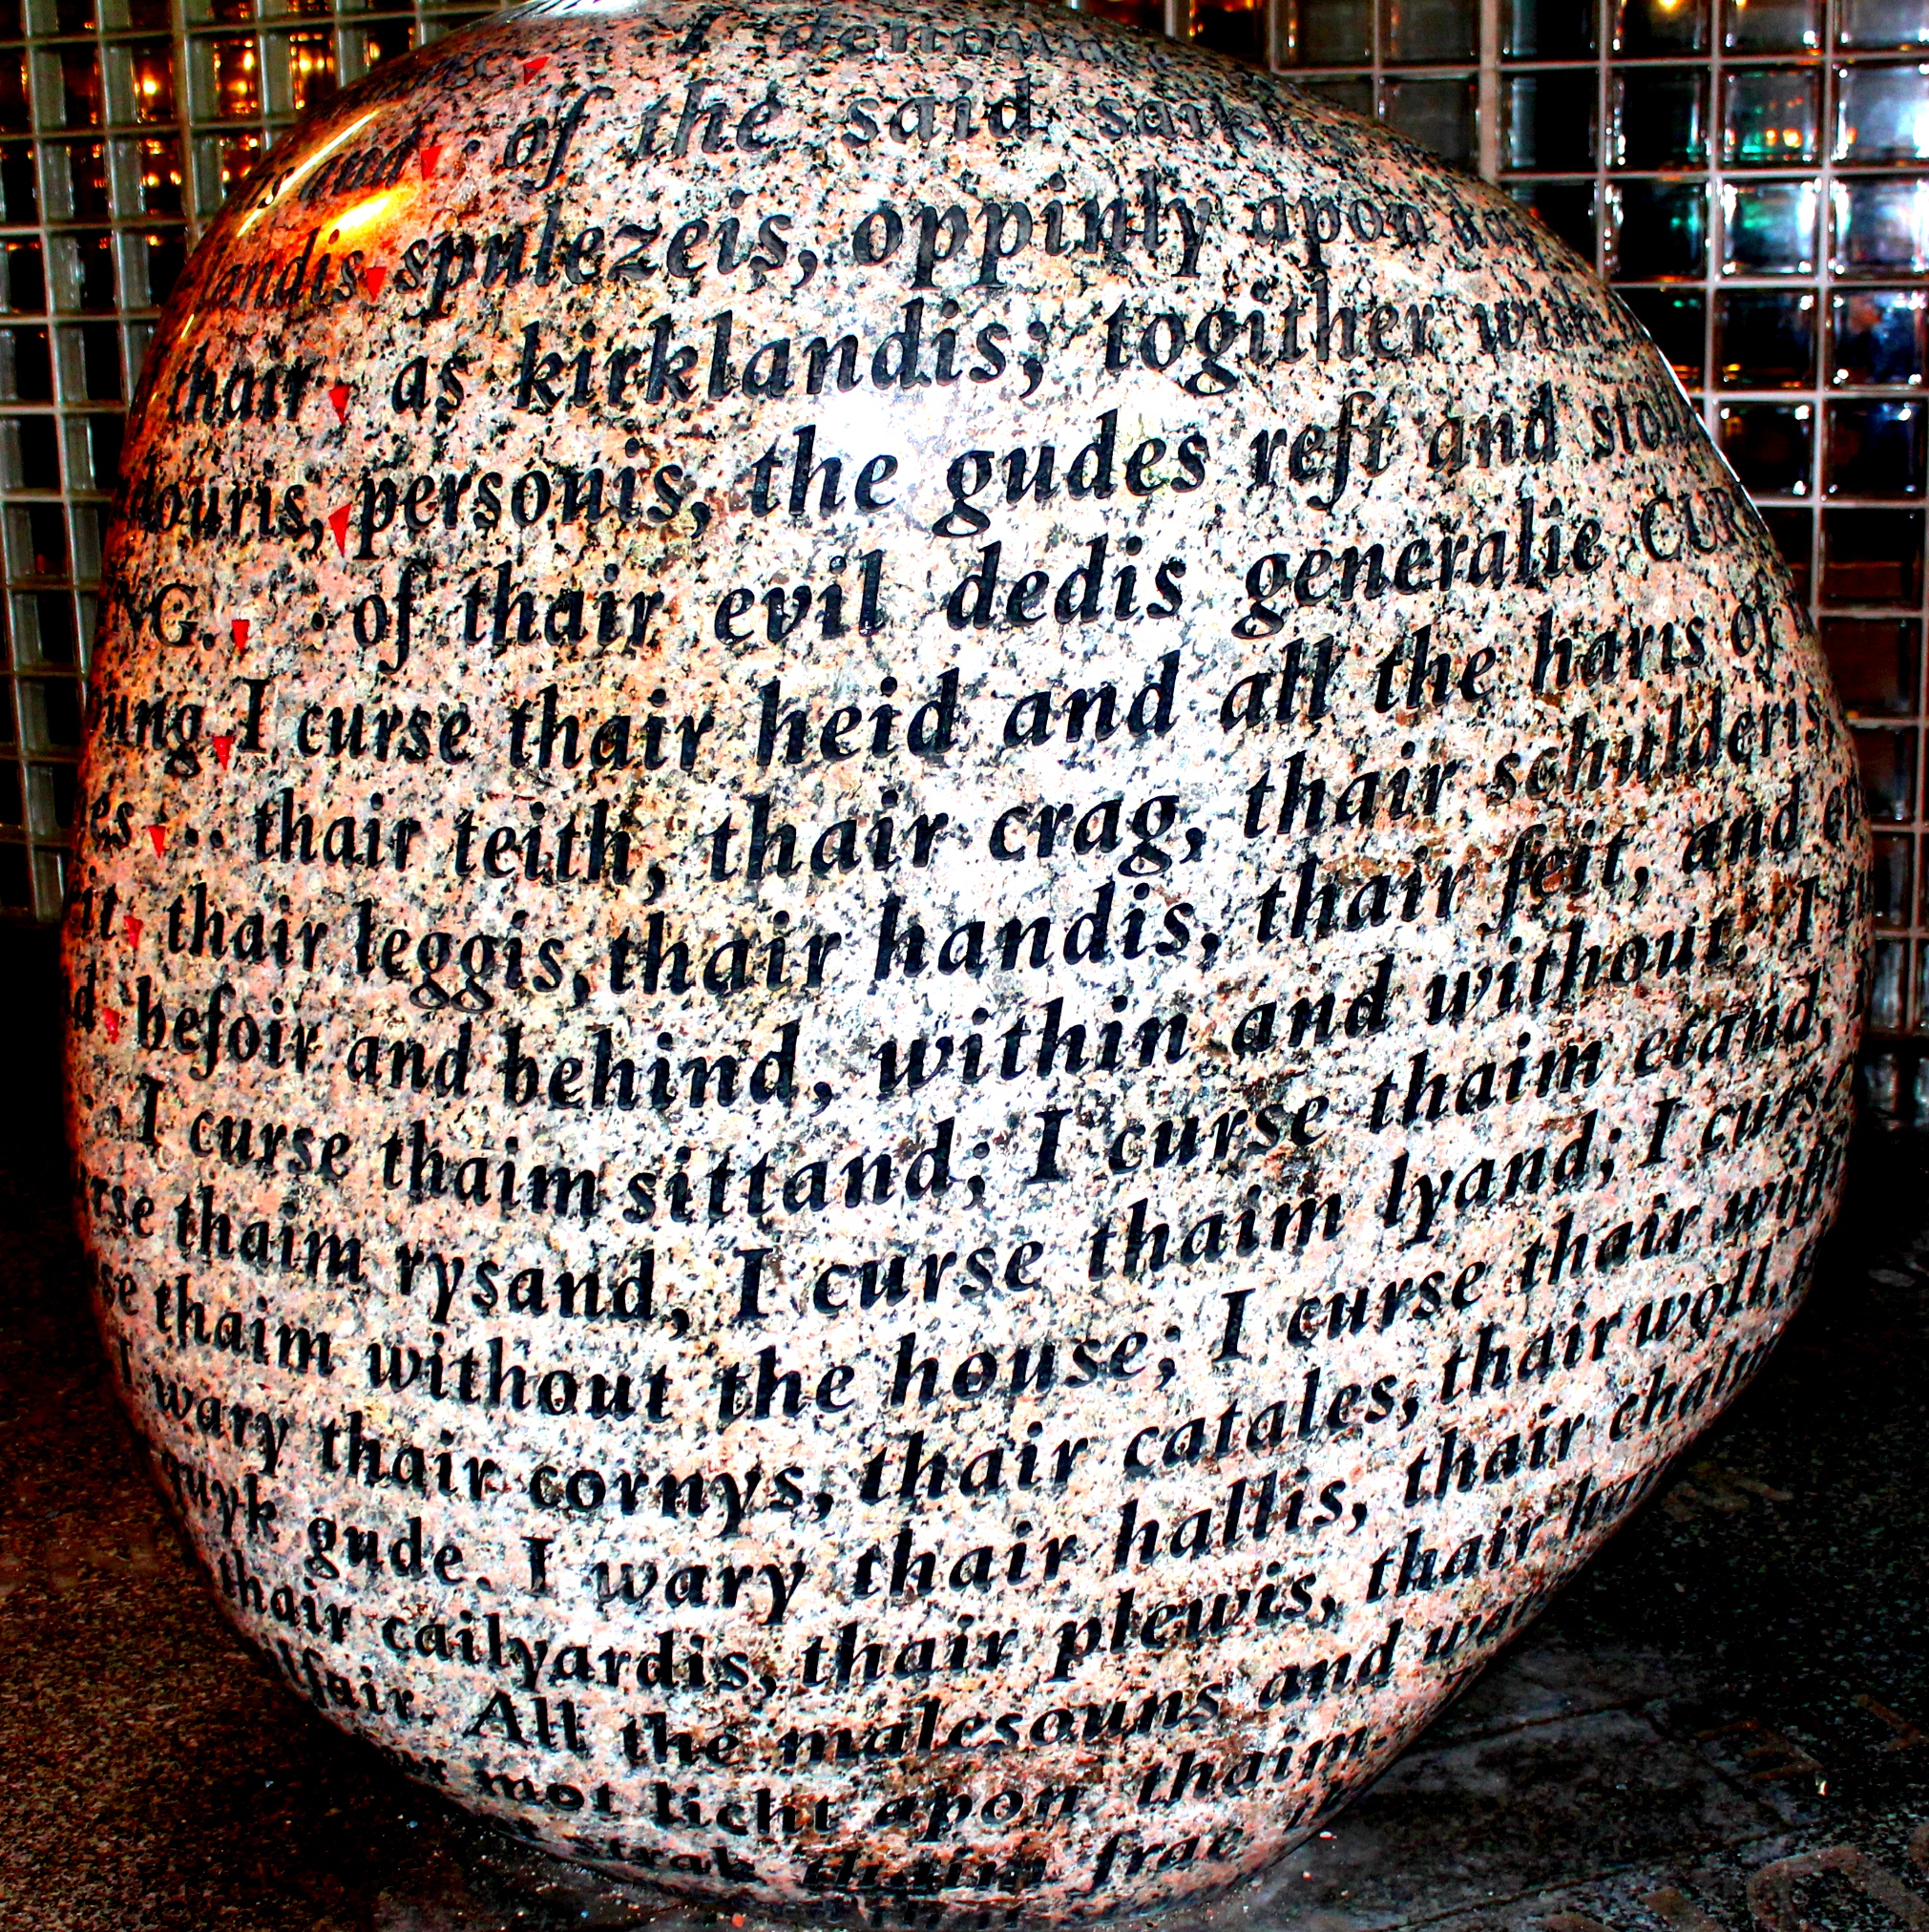
wood, stone, museum, furniture, brick, lighting, uk, cumbria, carlisle, west, north, art, granite, shape, dailyshoot, 365, anawesomeshot, 16c, cursing, curse, reivers, man made object